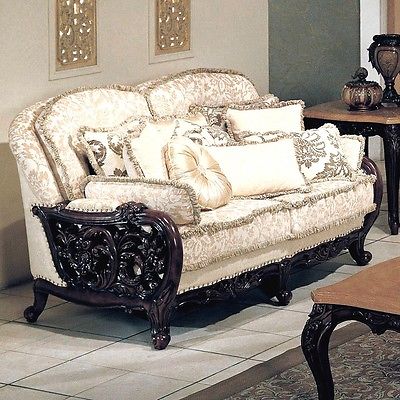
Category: sofa